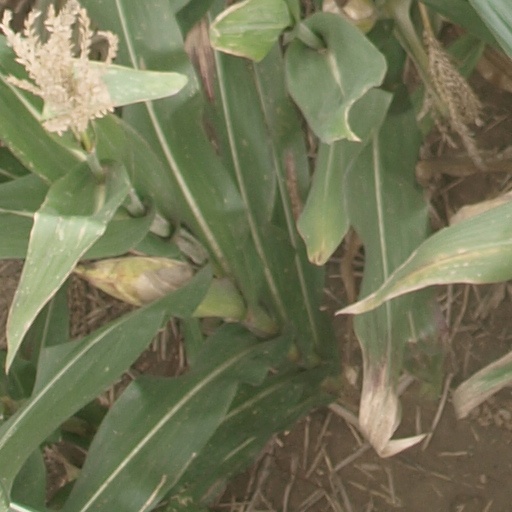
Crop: maize; corn